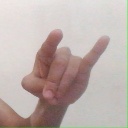
अक्षर: च